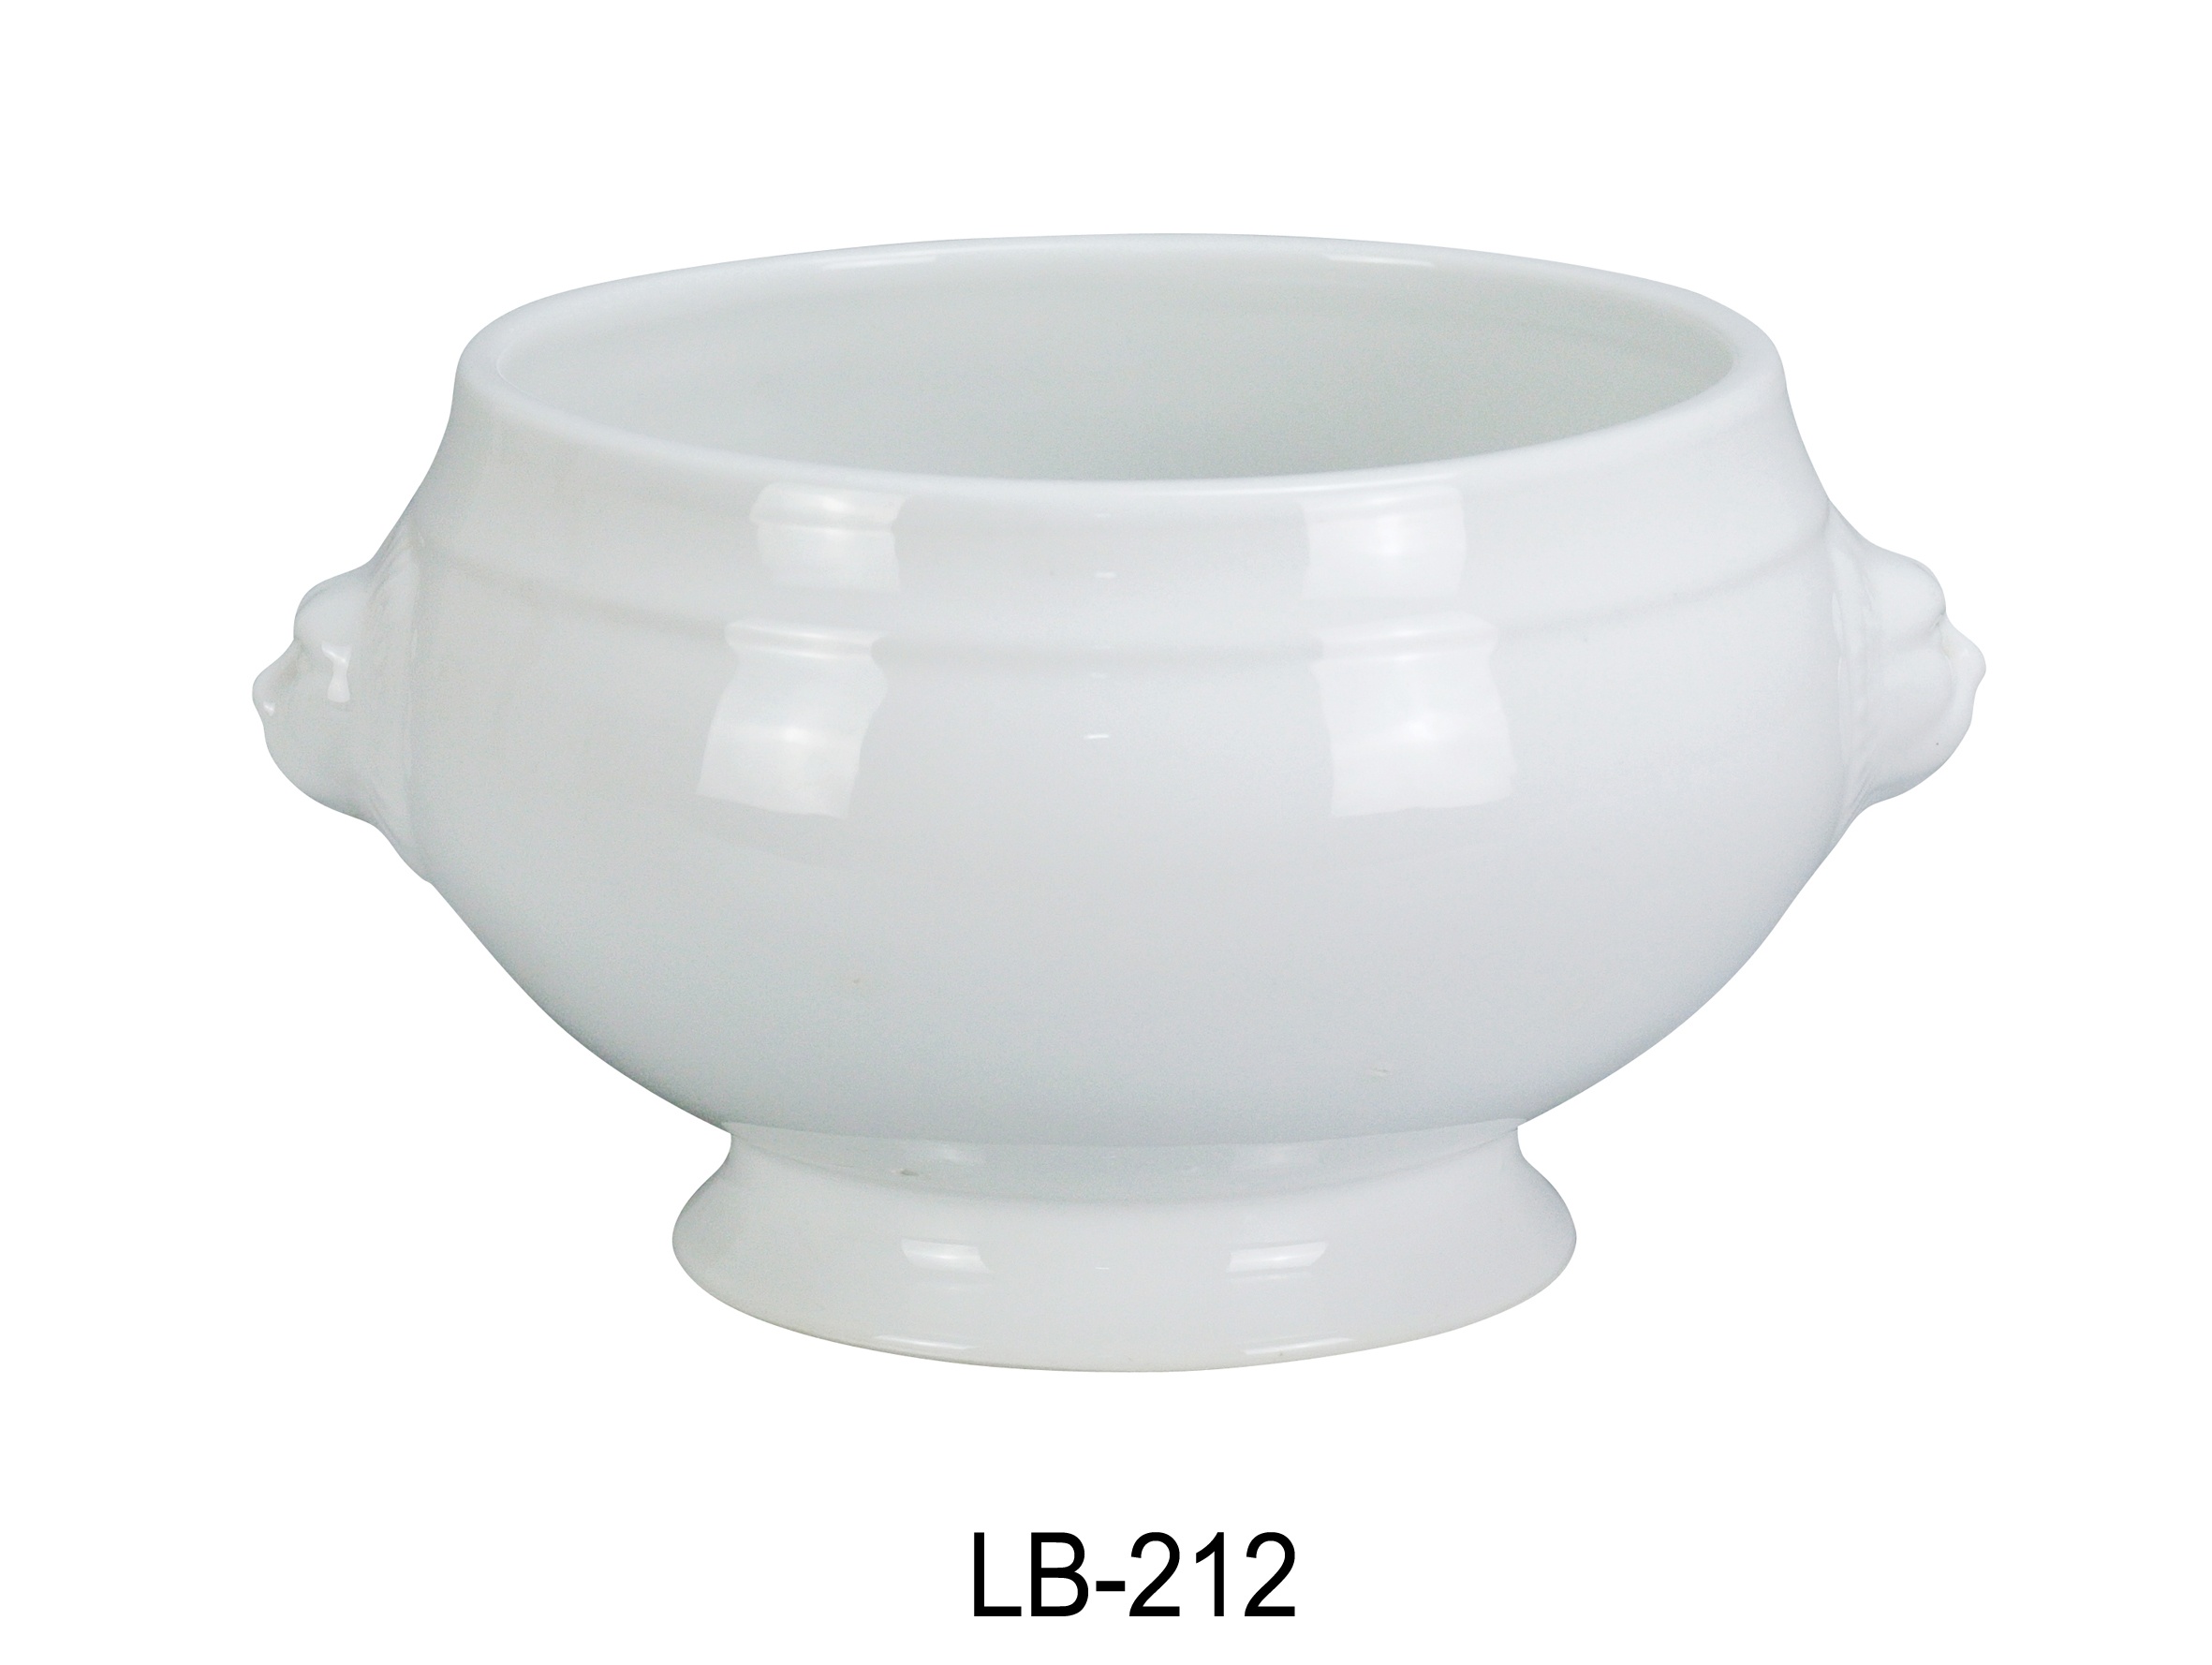
Yanco Accessories Chinaware 5 3/4" X 4 3/4" X 3 1/2" LION BOUILLON 12 OZ
This soup tureen features two lion heads on opposite sides of the bowl. It is a classic option for serving soup, and a stylish addition to any table.
Brand: Yanco
Category: Home & Garden > Kitchen & Dining > Tableware > Serveware > Tureens